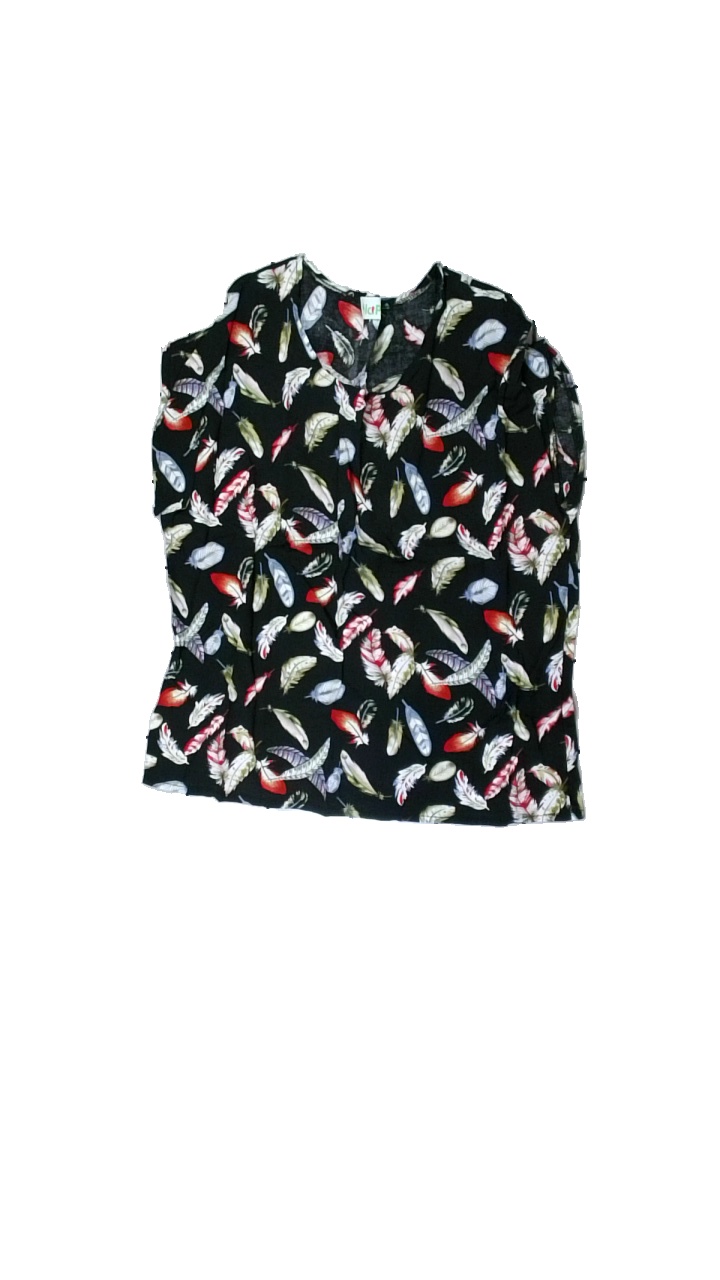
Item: T-shirt (Ladies)
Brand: Happi
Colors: Black, White, Red, Multicolor
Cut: Regular
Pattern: Other
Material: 100% viscose
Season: All
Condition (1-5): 4
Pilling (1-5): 5
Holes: Minor
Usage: Recycle
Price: <50